History of agriculture in the United States

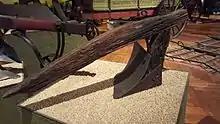
John Deere plow c. 1845

Before the arrival of Europeans in North America, the continent supported a diverse range of indigenous cultures. While some populations were primarily hunter-gatherers, other populations relied on agriculture. Native Americans farmed domesticated crops in the Eastern Woodlands, the Great Plains, and the American Southwest.